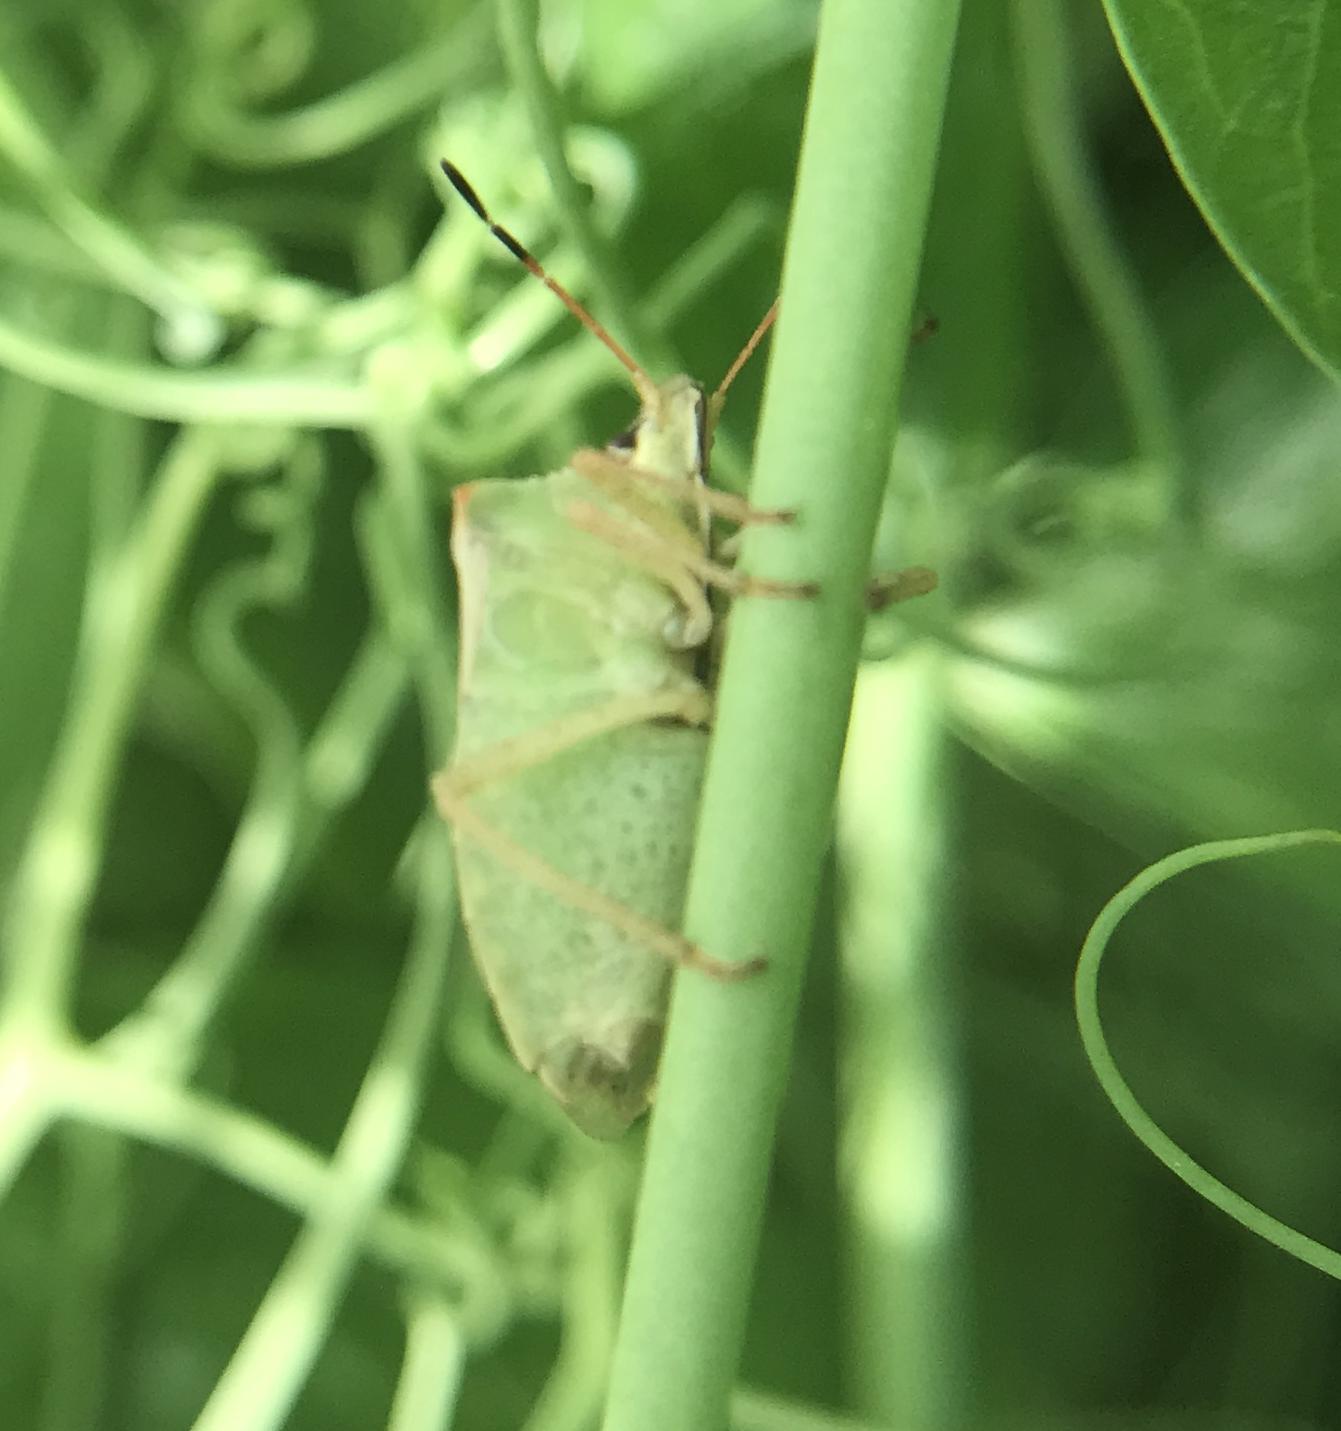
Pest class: stink_bug